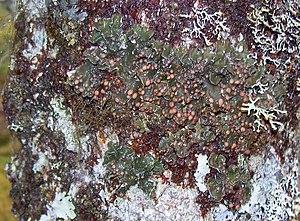
Les Pannariaceae sont une famille de champignons ascomycètes. Il s'agit de lichens presque toujours associés à des cyanobactéries, rarement à des algues vertes. Le thalle est typiquement foliacé, plus occasionnellement gélatineux, encroûtant ou squamuleux. La famille, représentée dans toutes les parties du monde, comporte actuellement plus de 300 espèces regroupées en 18 genres.